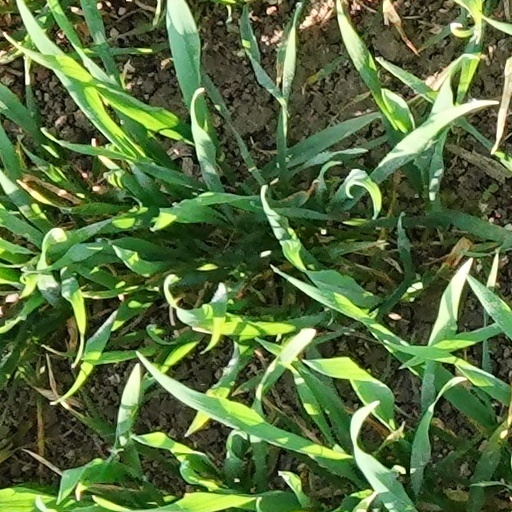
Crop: wheat